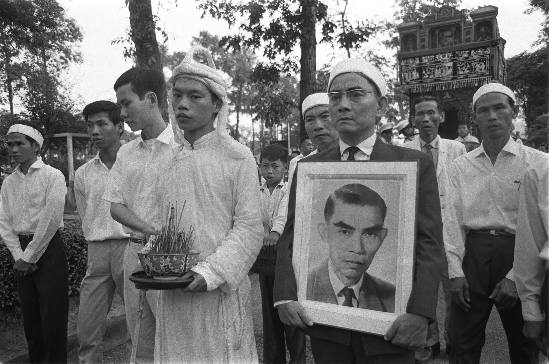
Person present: Yes